Radical Independence Campaign

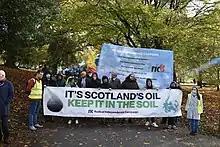
RIC at COP26, November 2021.

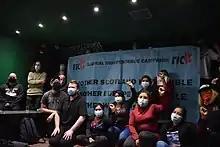
Zapatista delegates at a RIC meeting, November 2021.

In late April 2021 it was reported that the group was "alive" and preparing for a potential second Scottish independence referendum. Hustings were organised in the run-up to the May 2021 Scottish Parliament election. An online Radical Independence Conference was held in June 2021, offering workshops on planning acts of civil disobedience to pressure the UK Government. During the UN COP26 climate change conference in Glasgow, on 6 November, RIC organised the independence bloc of the Global Day of Action for Climate Justice march, which was the city's largest protest in nearly two decades. The group organised under the slogan “It’s Scotland’s oil, keep it in the soil”. RIC also used COP26 as an opportunity to network with self-determination activists from other stateless nations which were excluded from the official UN conference.